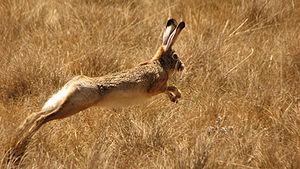
Le lièvre des hauts-plateaux éthiopiens est un mammifère de la famille des Léporidés. Il vit uniquement dans les hautes régions d'Éthiopie : régions dites afro-alpines du Choa, de Bale et d'Arsi. De taille moyenne, son pelage dorsal varie du gris clair au chamois clair, avec des taches et des stries noires, tandis que son pelage ventral est blanc et duveteux. Il est herbivore et consomme principalement l'herbe des landes afro-alpines. Il n'est pas menacé ; l'UICN le classe parmi les espèces de « préoccupation mineure ».